Forrabury and Minster parish churches

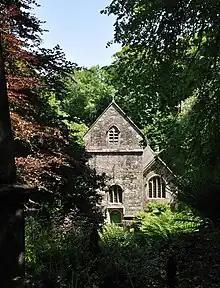
St Merteriana's Church (Minster)

The civil parishes to which the Forrabury and Minster parish churches belong were united in 1919 to form Forrabury and Minster parish, within Cornwall, England, UK. The main settlement in the parish is Boscastle. The two rectories had been united in 1800.